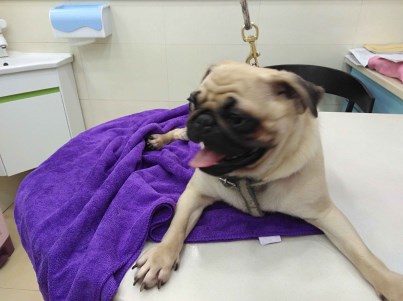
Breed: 798-n000130-pug